Courbet-class battleship

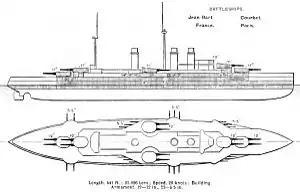

The ships' secondary armament consisted of twenty-two 138 mm Mle 1910 guns, mounted in casemates. The guns fired semi-armour-piercing shells at a muzzle velocity of . The guns could be elevated to 15°, which provided a maximum range of less than . The secondary armament was later refitted to provide up to 25° elevation, providing a range of . They had a rate of fire of 5–6 rounds per minute and each gun provided with 275 rounds. The rearmost guns were very low and were often washed out in any kind of sea. The ships also carried four Modèle 1902 Hotchkiss guns, two on each beam. The "Courbet"-class ships were also armed with four submerged Modèle 1909 torpedo tubes for which they carried twelve torpedoes.